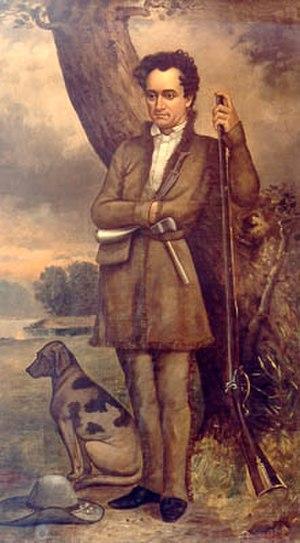
Stephen Fuller Austin, surnommé le Père du Texas, mena la deuxième colonisation de cette région des États-Unis actuels en faisant venir des migrants américains, alors que le Texas appartenait au Mexique. Il a donné son nom à l'actuelle capitale du Texas, Austin, mais aussi à des établissements d'enseignement comme l'Université Stephen F. Austin à Nacogdoches ou l'Austin College à Sherman.
La république du Texas est le nom que porta l'État texan qui fit sécession du Mexique, de 1836 à 1845, avant son annexion par les États-Unis.
Les Old Three Hundred, c'est ainsi que l'on nomme les 297 acquéreurs, constitués de familles ou d'hommes célibataires, qui achetèrent 307 parcelles de terre à Stephen Fuller Austin, entre 1824 et 1828, puis établirent une colonie dans l'actuel comté de Brazoria au Sud-Est du Texas.